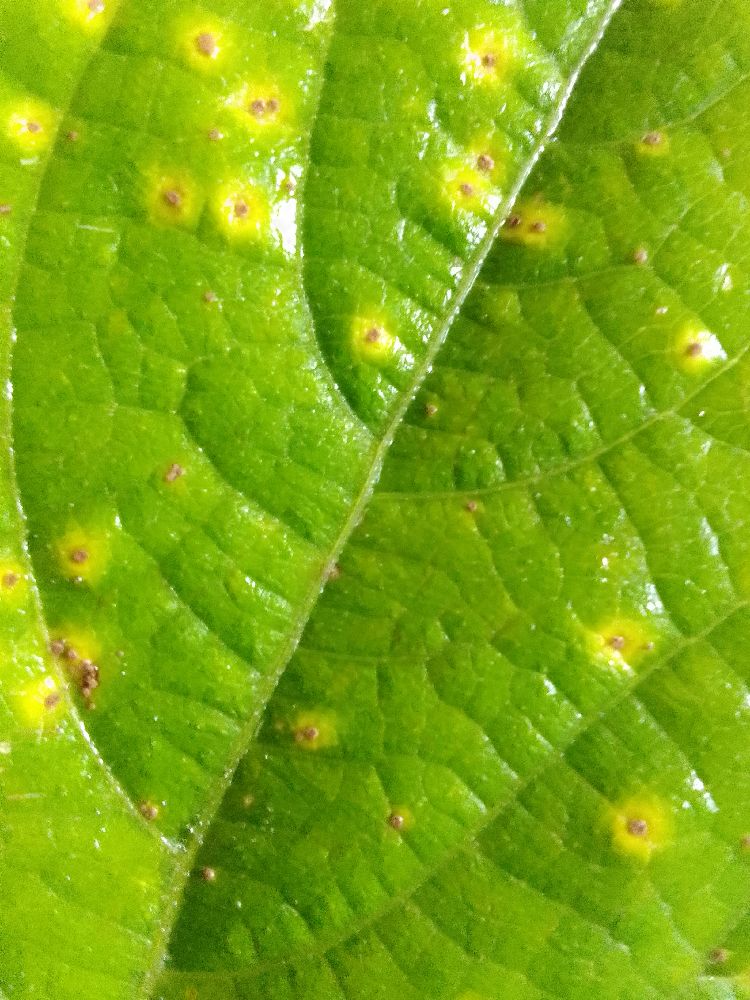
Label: rust